Characters of the Mortal Kombat series

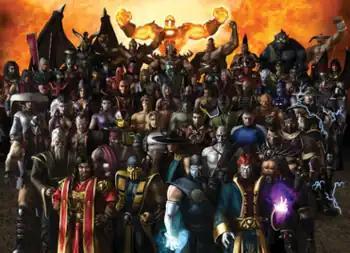
Sixty of the "Mortal Kombat" franchise's characters featured in "" (2006)

This is a list of playable and boss characters from the "Mortal Kombat" fighting game franchise and the games in which they appear. Created by Ed Boon and John Tobias, the series depicts conflicts between various realms. Most characters fight on behalf of their realm, with the primary heroes defending Earthrealm against conquering villains from Outworld and the Netherrealm. Early installments feature the characters participating in the eponymous Mortal Kombat tournament to decide their realm's fate. In later installments, Earthrealm is often invaded by force.